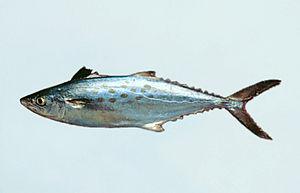
Scomberomorus est un genre de poissons de la famille des Scombridae. La plupart des espèces sont appelées « thazards ».
Le Thazard atlantique est un poisson migrateur, apparenté au maquereau. On le trouve dans le Golfe du Mexique au printemps, puis il retourne vers les eaux du sud de la Floride en automne.